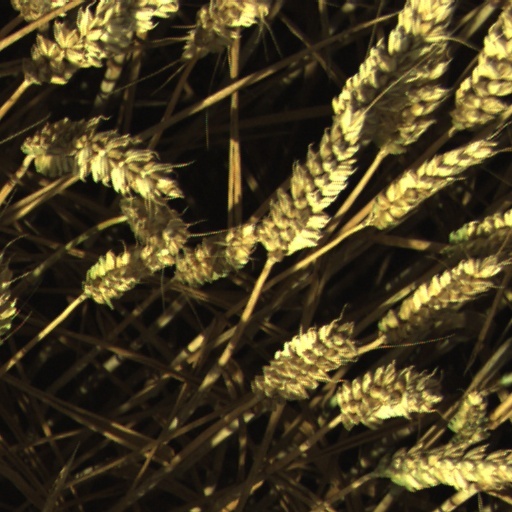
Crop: wheat